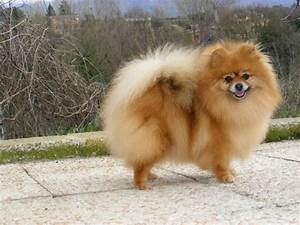
Label: cane